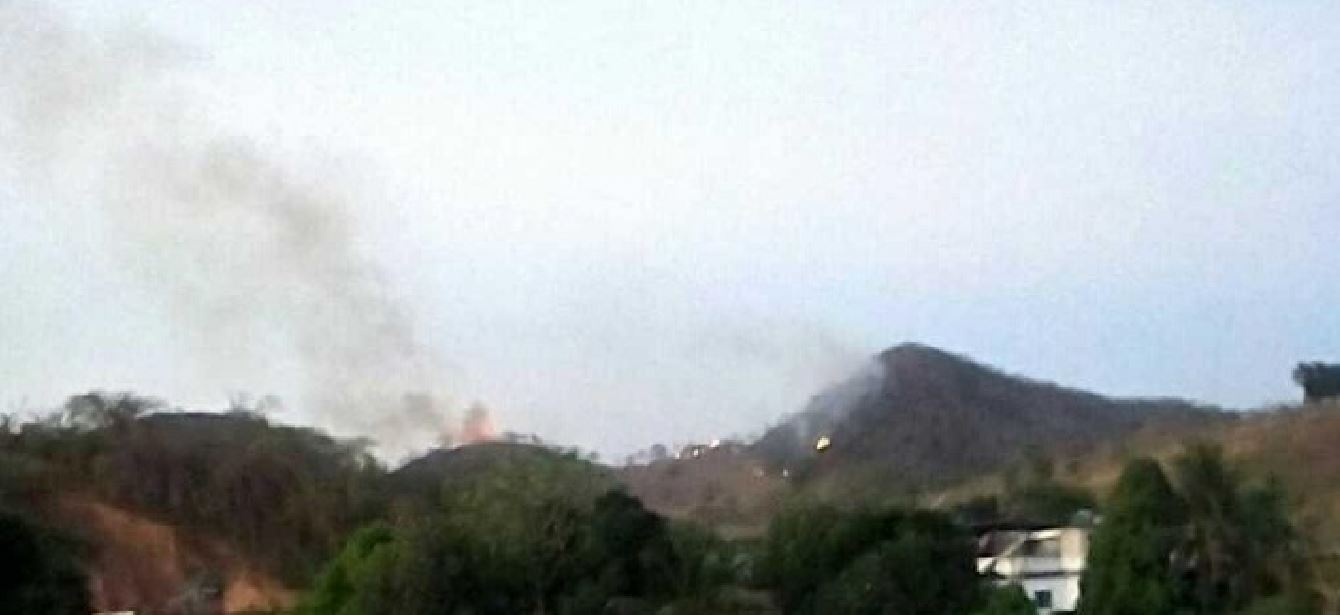
Fire: yes
Smoke: yes